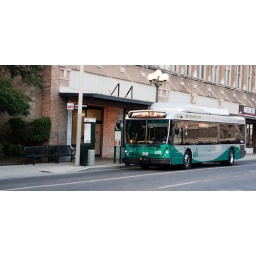
New nabi bus on yellow route in downtown san antonio. Photo by Peter S. Vives